Describe the emotion expressed in this image:  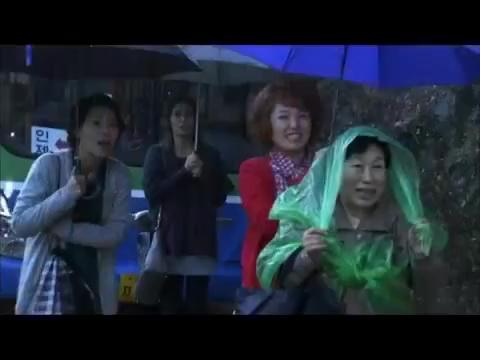
This person displays Fear, valence and arousal with high intensity.